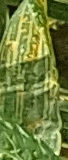
Label: Wheat___Yellow_Rust